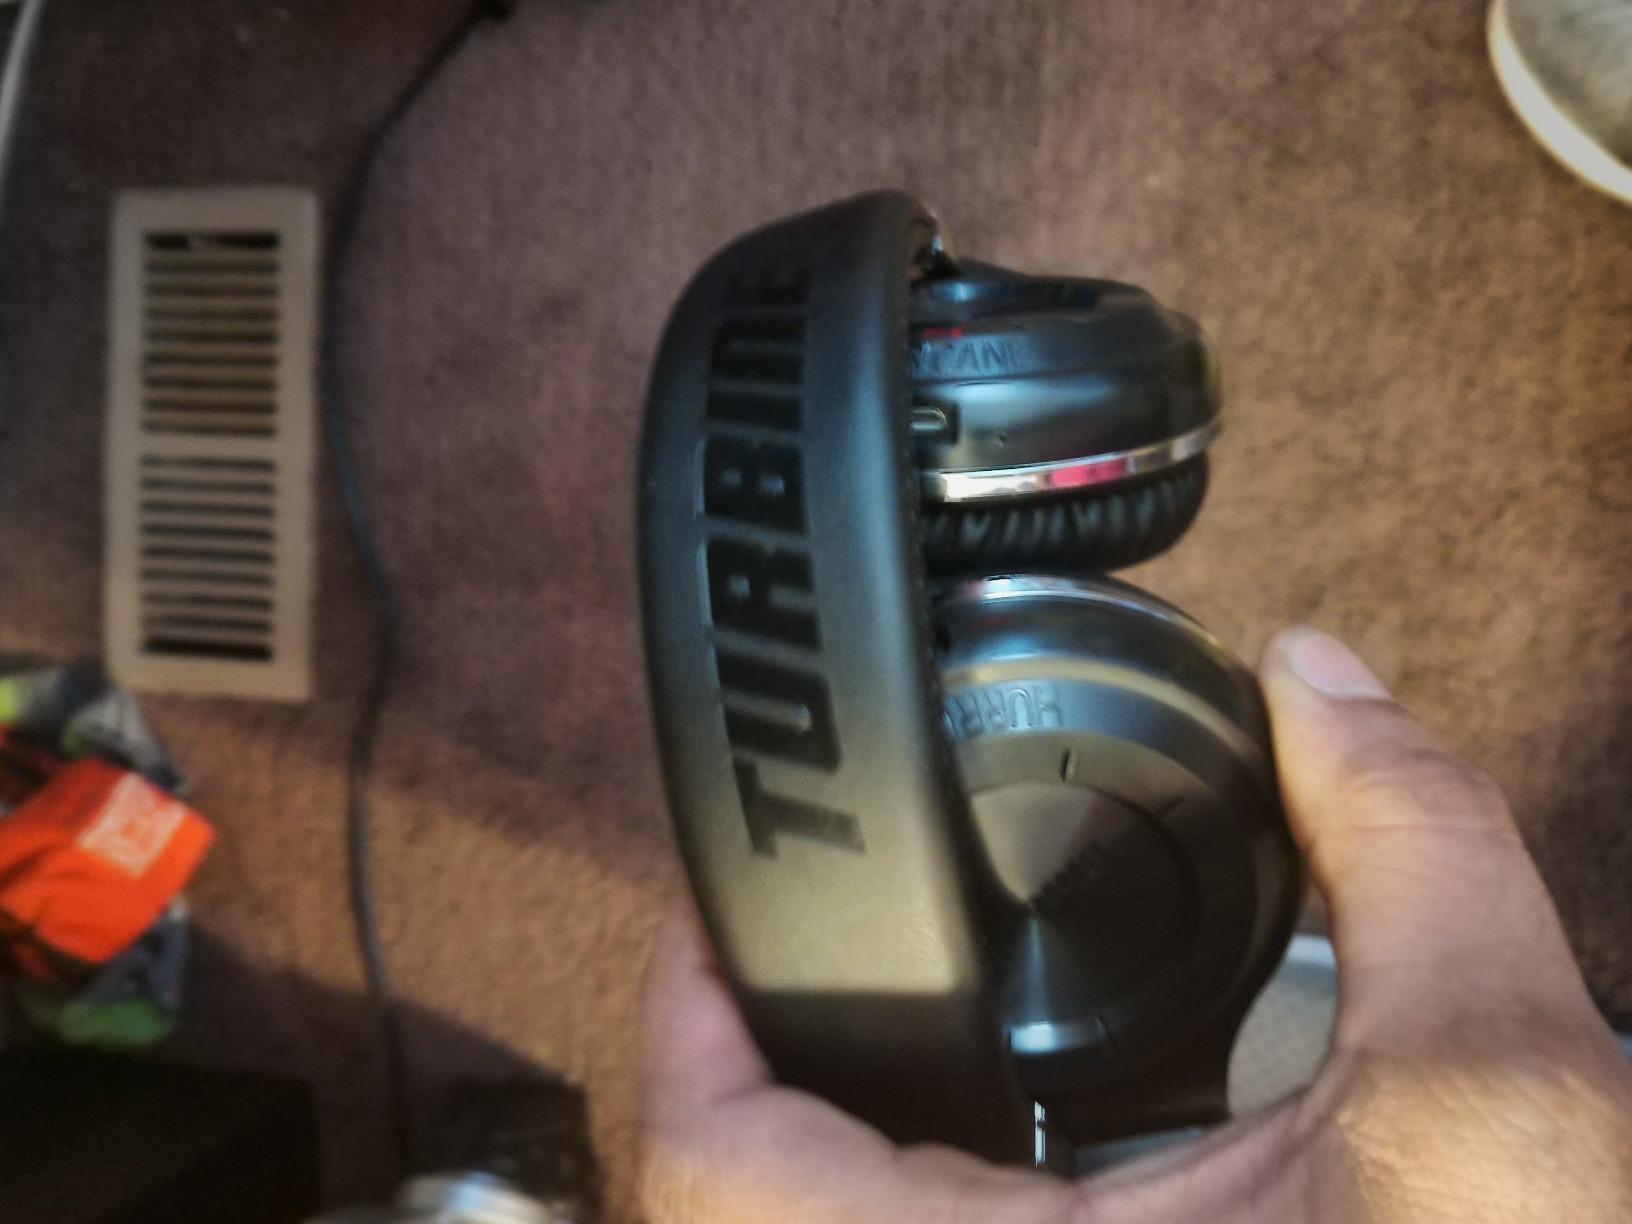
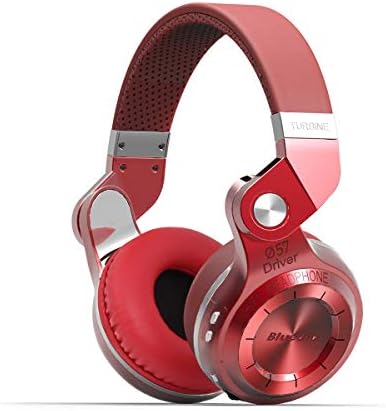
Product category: headphones
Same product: no